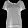
Label: Shirt